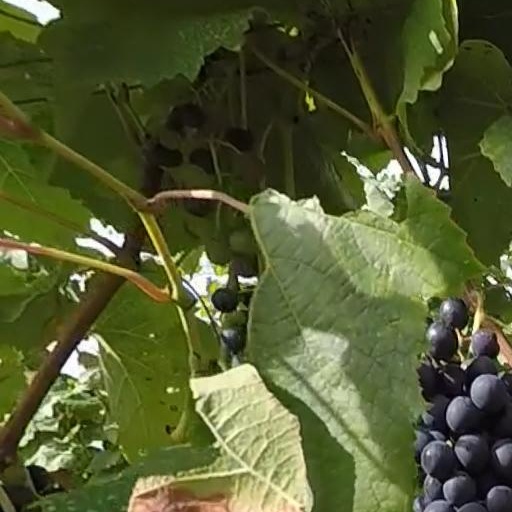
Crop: grape